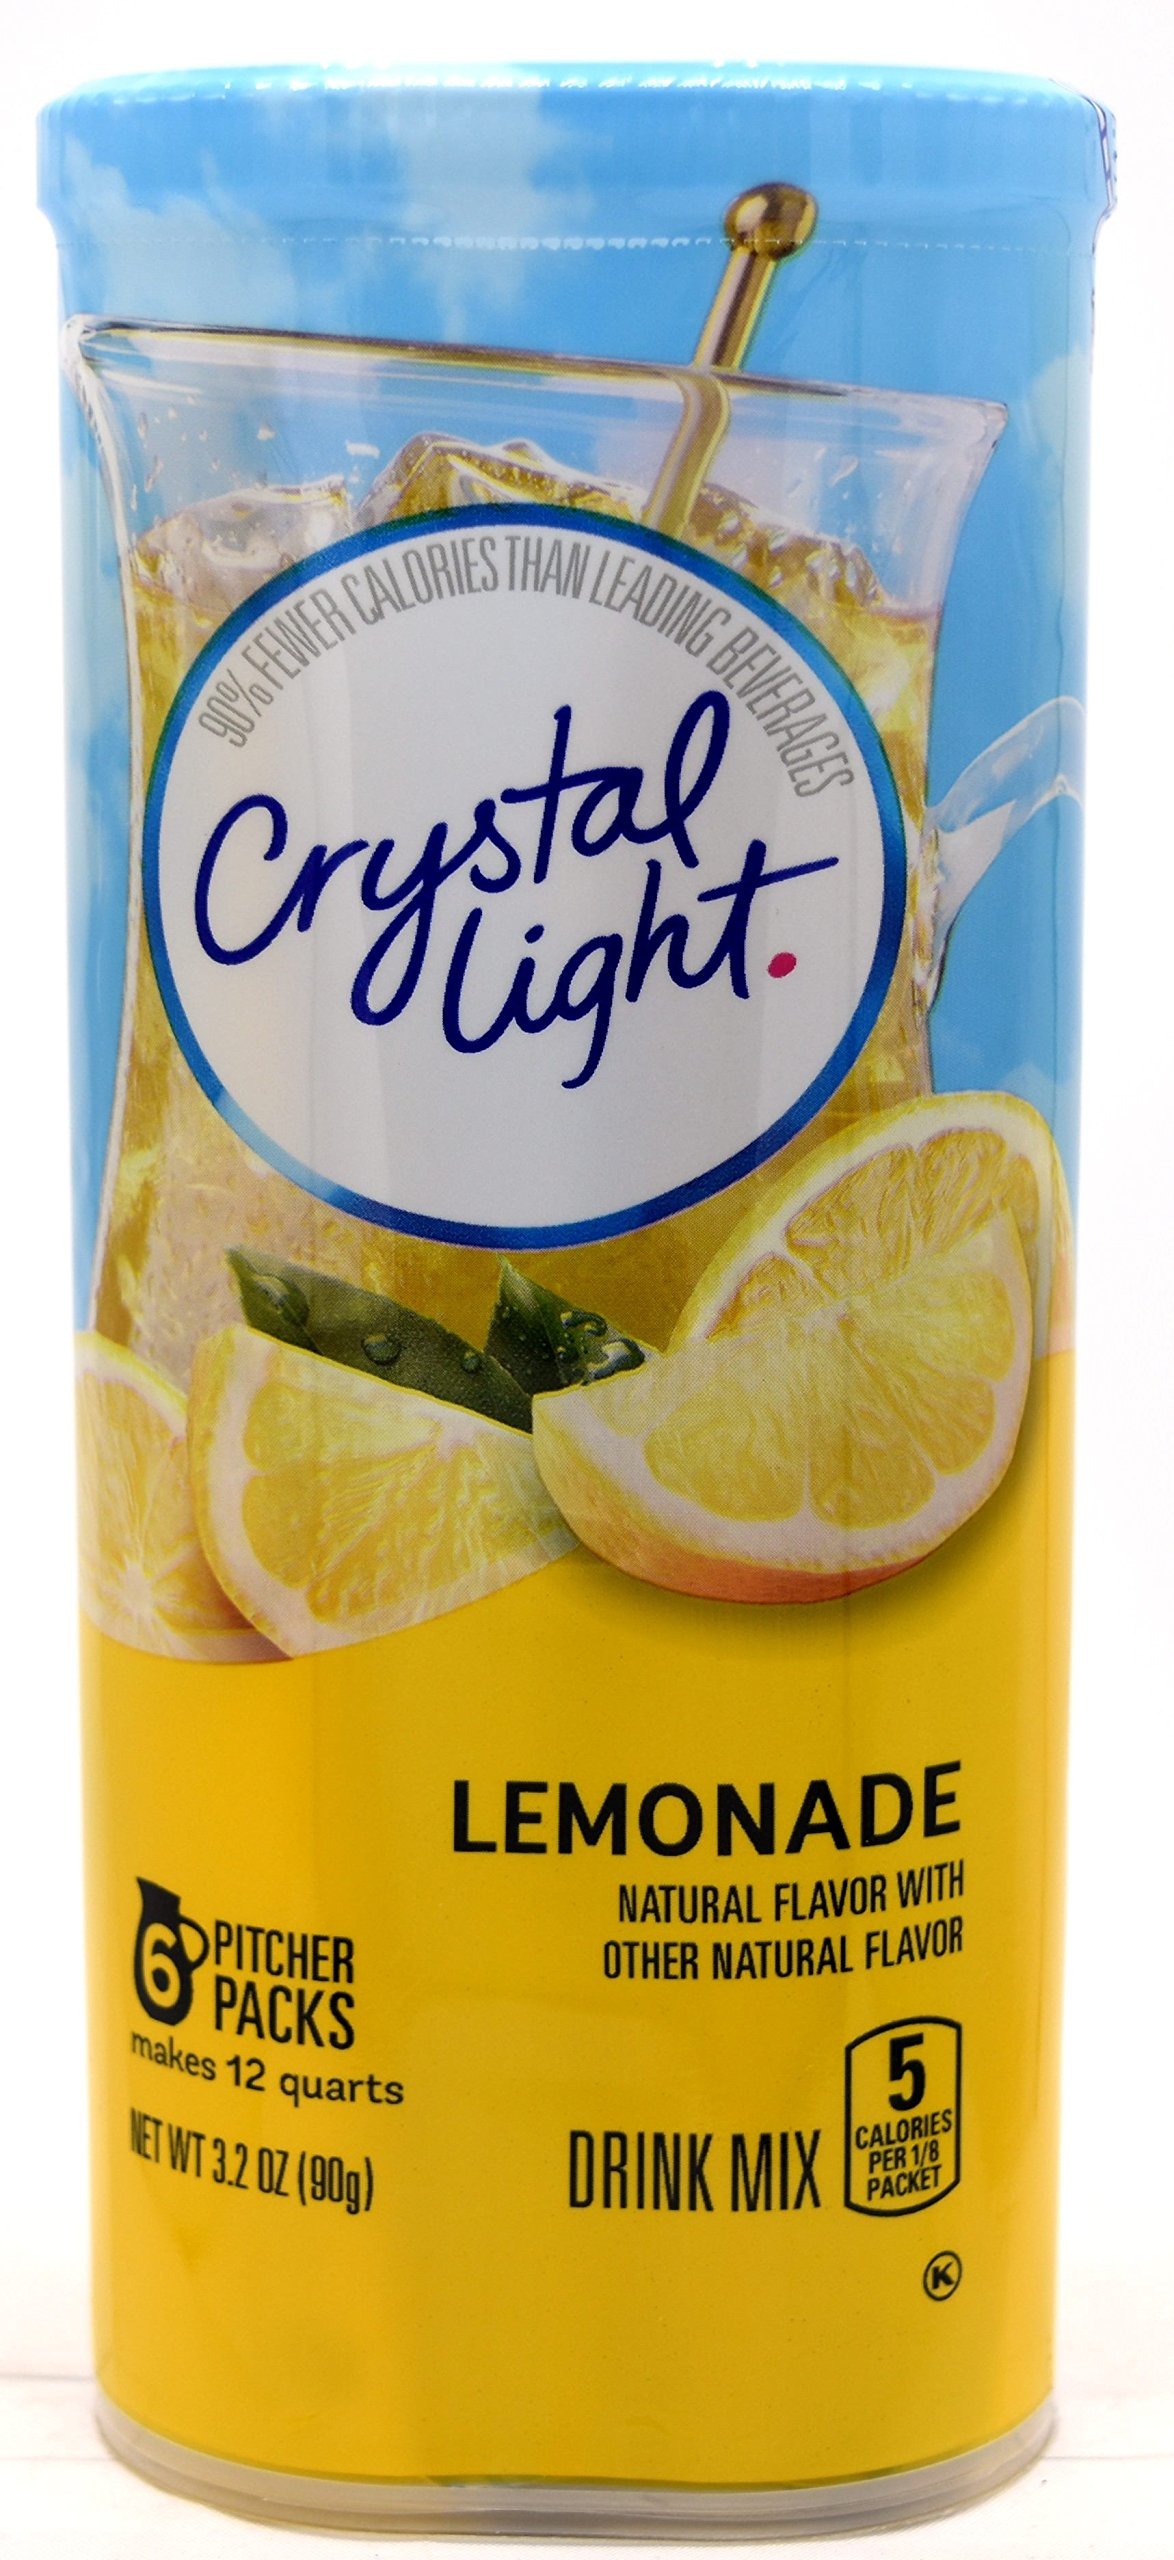
Item Name: Crystal Light Lemonade Drink Mix, 12-Quart Canister (Pack of 15)
Bullet Point 1: Each Canister Contains 6 2-Quart (6-2 Liter) Packets
Bullet Point 2: Kosher Product and Caffeine Free
Bullet Point 3: Low in Sodium and Gluten Free
Bullet Point 4: Each 8 Ounce (237 ml) Serving Contains 5 Calories
Product Description: Crystal Light turns the water you need into the water you will love. It transforms ordinary water with fabulous fruit flavors and tantalizing teas. Each sip is the perfect way to refresh, renew and satisfy your thirst for something different.
Value: 15.0
Unit: count

Price: 3.375